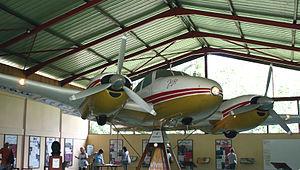
Jojo, l'avion de Jacques Brel dans l'espace Jacques Brel à Atuona
Jacques Brel, né le 8 avril 1929 à Schaerbeek et mort le 9 octobre 1978 à Bobigny, est un auteur-compositeur-interprète, poète, acteur et réalisateur belge.
De nombreuses personnalités, rendues célèbres dans d'autres domaines que l'aviation, détiennent ou ont détenu un brevet de pilote.
Le Beech Model 50 Twin Bonanza est un avion bimoteur de grand tourisme et d’affaires monoplan à aile basse cantilever lancé au début des années 1950 pour offrir à la clientèle Beechcraft un bimoteur moins gros et moins coûteux que le Beech 18. Produit jusqu’en 1963 malgré une concurrence croissante à partir du milieu des années 1950, il fut largement utilisé par l’US Army sous l'appellation L-23 Seminole comme avion de liaison puis d’observation du champ de bataille. C’est également à la demande de l’US Army que fut développée une version à fuselage agrandi qui donnera le Beechcraft Queen Air.